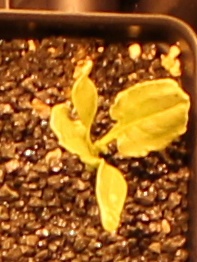
Label: Sugar beet